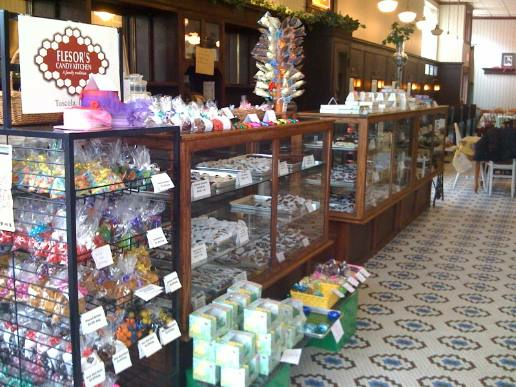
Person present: No